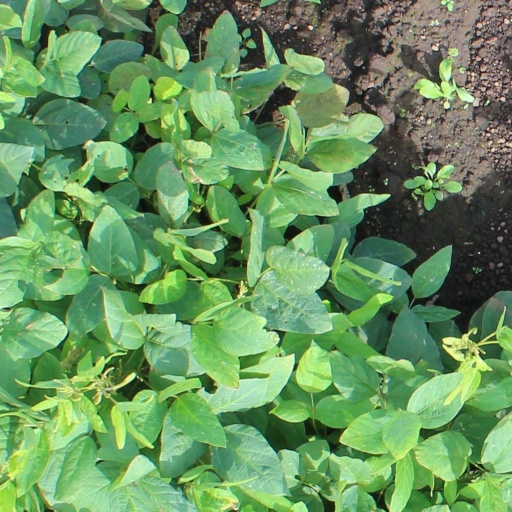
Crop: soybean